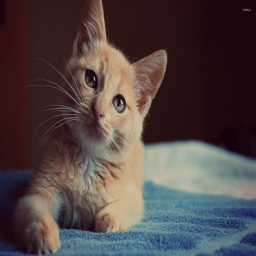
orange cat in the snow wallpaper #